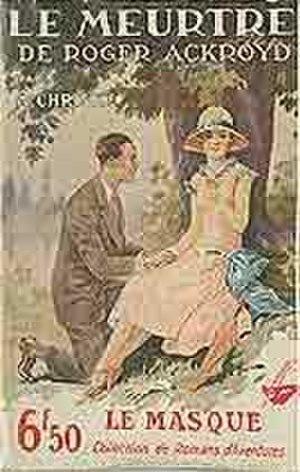
Couverture de l'édition française du roman d'Agatha Christie, ""Le Meurtre de Roger Ackroyd"" par la Librairie des Champs-Élysées dans la collection ""Le Masque"", Paris, 1927."
Le Meurtre de Roger Ackroyd est un roman policier d'Agatha Christie, écrit et publié en 1926 au Royaume-Uni chez Collins.
La collection Le Masque est une collection spécialisée dans le roman policier, publiée depuis 1927 par la Librairie des Champs-Élysées, créée par Albert Pigasse en 1925.